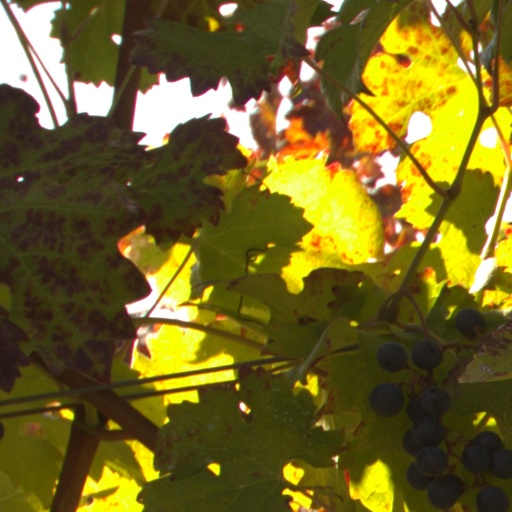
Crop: grape